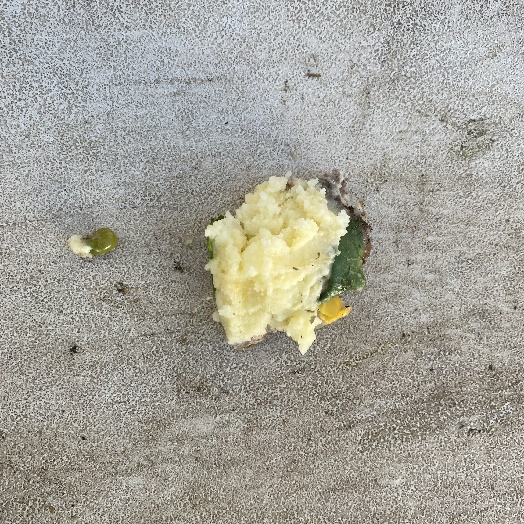
Label: Food Organics